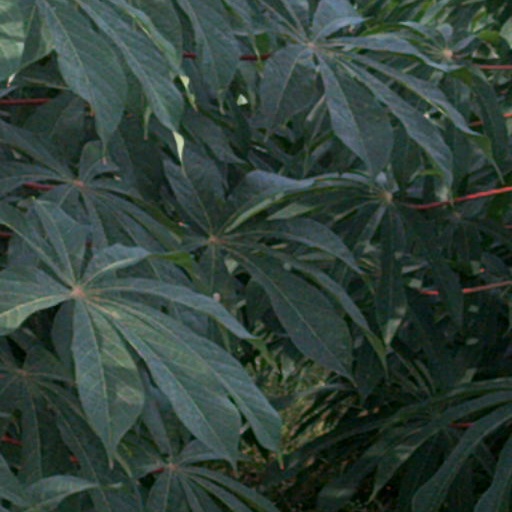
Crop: cassava